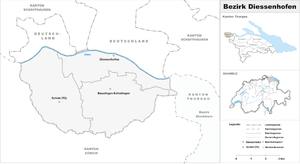
Le district de Diessenhofen était l'un des huit districts du canton de Thurgovie jusqu'au 31 décembre 2010. Depuis, le canton est découpé en cinq districts. Il compte 6 413 habitants pour une superficie de 41,2 km² et par conséquent il est le plus petit district du canton dans ces deux catégories. Le chef-lieu est Diessenhofen.